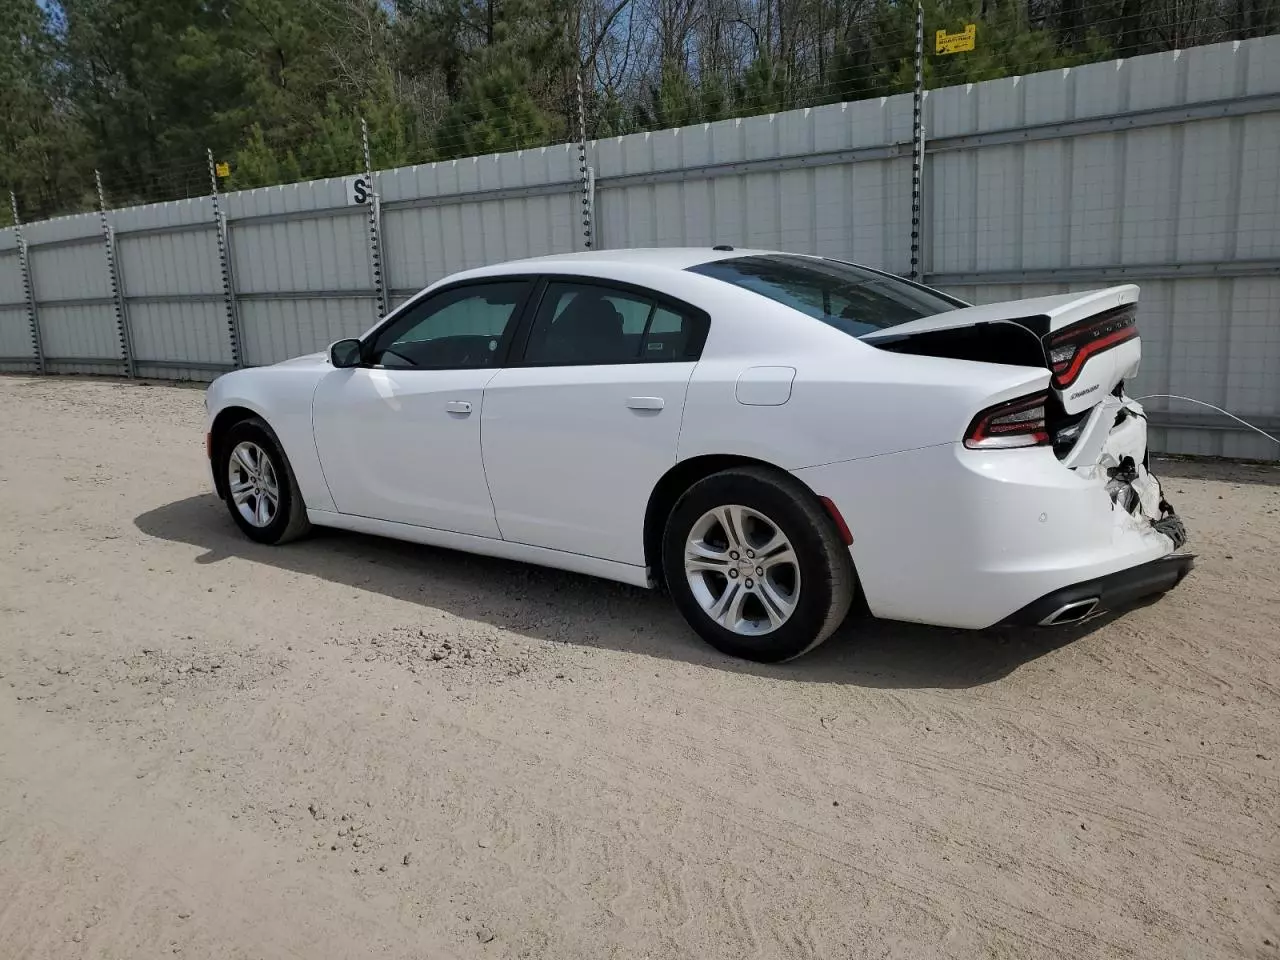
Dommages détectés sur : porte avant gauche, pare-brise arrière, malle, pare-choc arrière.
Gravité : majeur